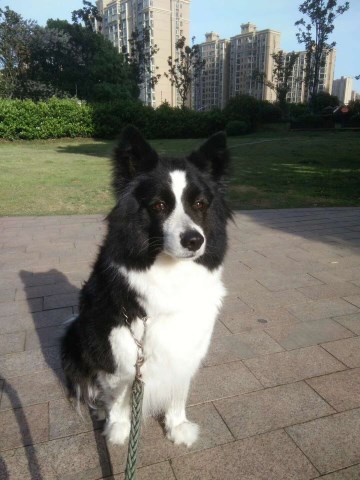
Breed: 2594-n000109-Border_collie